Adelaide

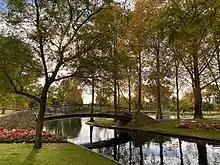
Rymill Park in autumn

Much of Adelaide was bushland before British settlement, with some variation – sandhills, swamps and marshlands were prevalent around the coast. The loss of the sandhills to urban development had a particularly destructive effect on the coastline due to erosion. Where practical, the government has implemented programs to rebuild and vegetate sandhills at several of Adelaide's beachside suburbs. Tennyson Dunes is the largest contiguous, tertiary dune system contained entirely within Metropolitan Adelaide, providing refuge for a variety of remnant species formerly found along the entire coastline. Much of the original vegetation has been cleared with what is left to be found in reserves such as the Cleland National Park and Belair National Park. A number of creeks and rivers flow through the Adelaide region. The largest are the Torrens and Onkaparinga catchments. Adelaide relies on its many reservoirs for water supply with the Happy Valley Reservoir supplying around 40% and the much larger Mount Bold Reservoir 10% of Adelaide's domestic requirements respectively.